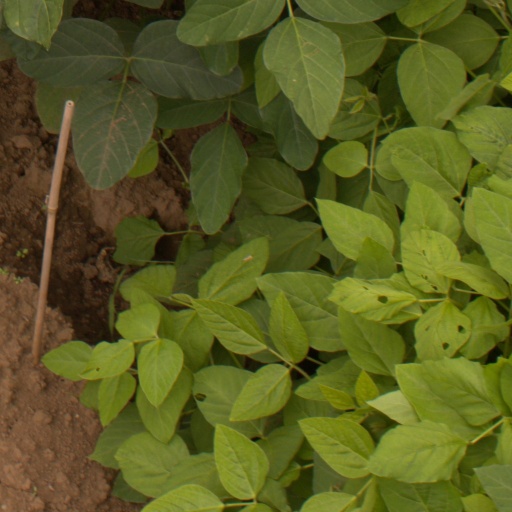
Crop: soybean